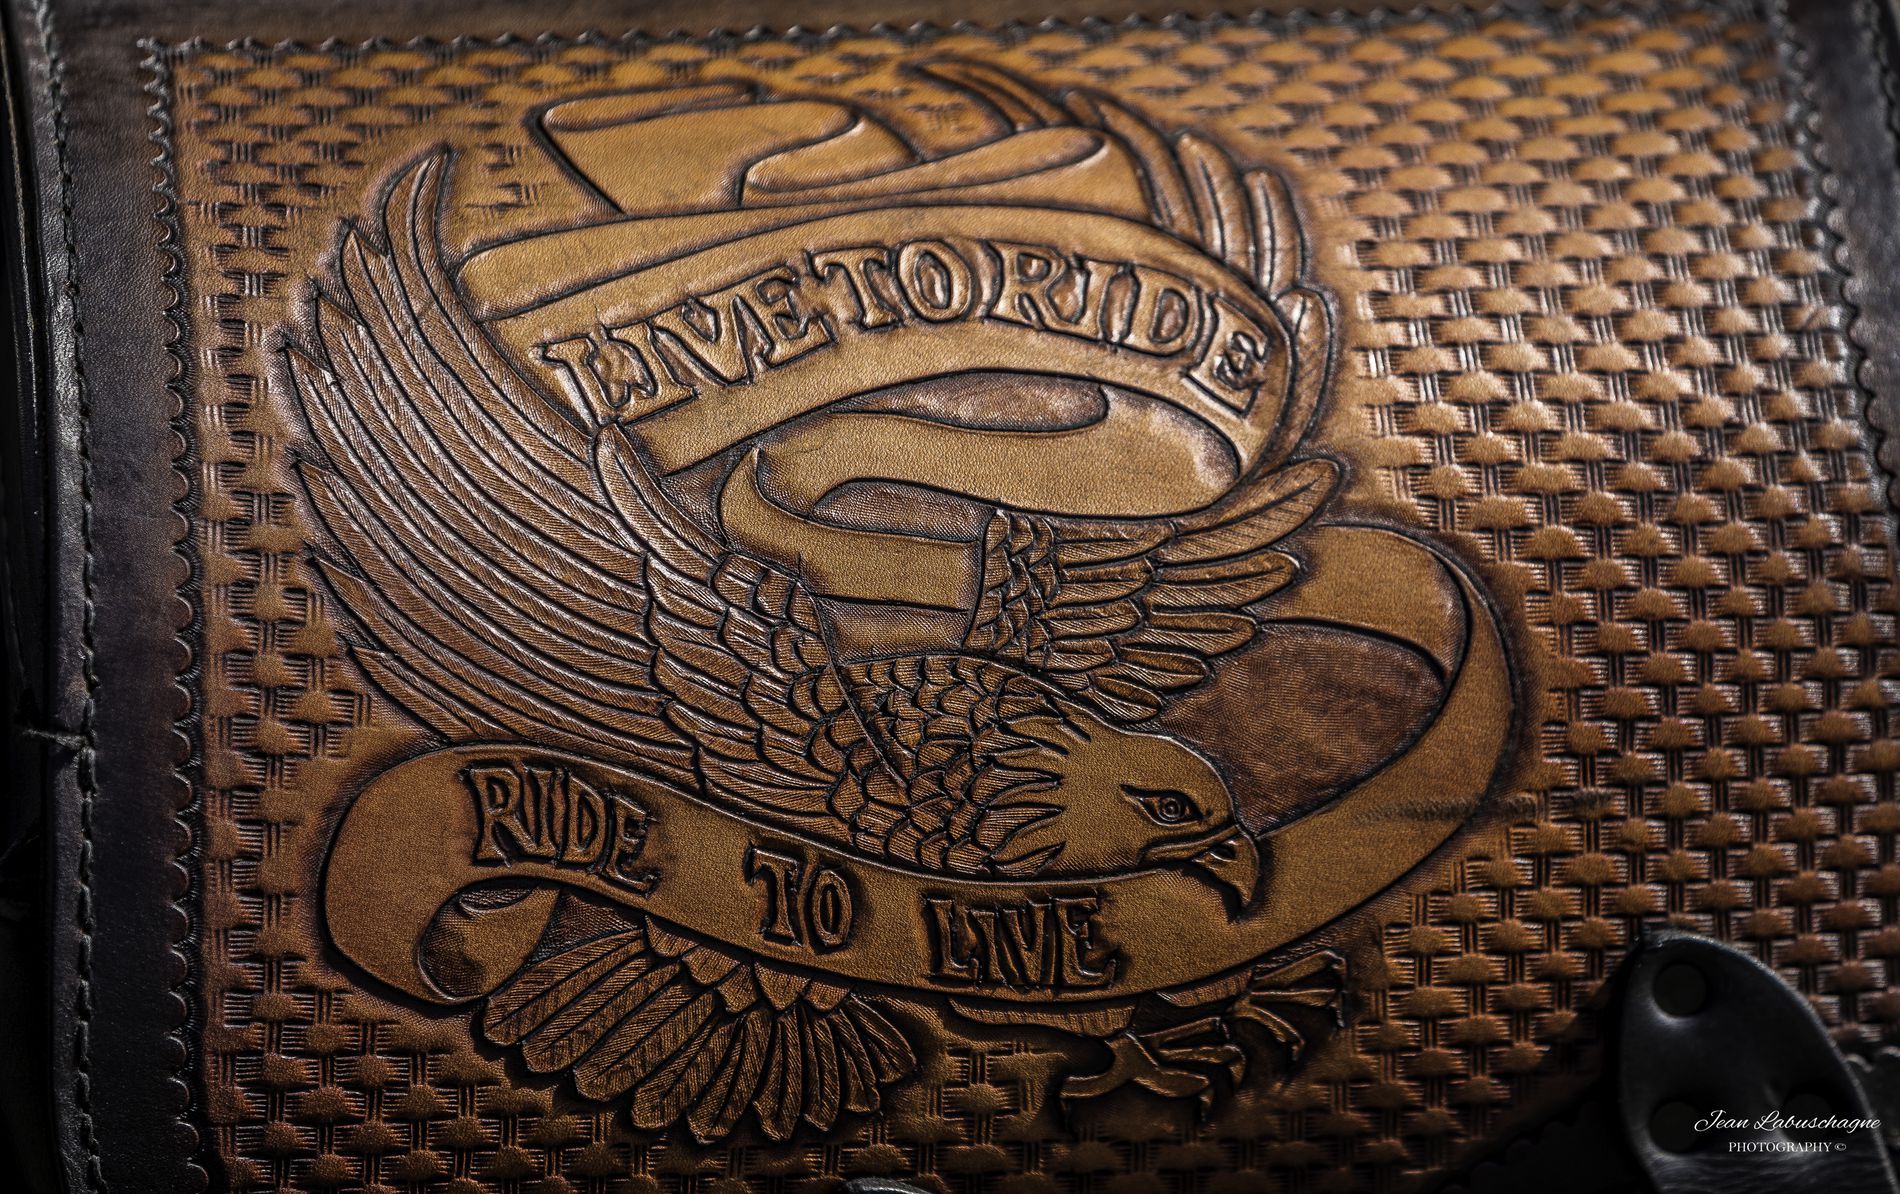
Leather Design
A crafted leather item, likely a motorcycle saddlebag or a car seat. The leather is in brown color, At the center, there's a logo
 that resemble an eagle with its wings spread wide. above the eagle, a banner that reads "LIVE TO RIDE," while a second banner below says "RIDE TO LIVE."with a black button appears in the lower right corner. In the bottom corner there's a watermark from a photographer named Jean
A close up or maybe a  macro shot, focusing on the leather surface, It captures the details of the leather design especially the eagle and the text above and below it with a light that is soft highlighting the details of the leather.
Labels: Logo, Badge, Symbol, Emblem, Baseball, Baseball Glove, Clothing, Glove, Sport, Bronze, Accessories, WaterMark, Leather, Button